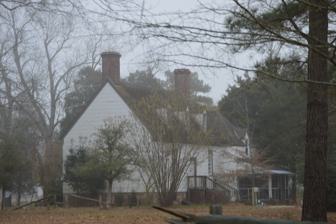
Building: Billups House
Country: United States of America
Year built: 1790
Historic house in Virginia, United States United States historic place Billups House U.S. National Register of Historic Places Virginia Landmarks Register Front and side Show map of Virginia Show map of the United States Location East of Moon, near Moon, Virginia Coordinates 37°26′31″N 76°17′11″W / 37.44194°N 76.28639°W / 37.44194; -76.28639 Area 9 acres (3.6 ha) Built c. 1770 ( 1770 ) -1790 NRHP reference No. 80004199 VLR No. 057-0023 Significant dates Added to NRHP March 26, 1980 Designated VLR May 17, 1977 Billups House , also known as Milford, is a historic home located near Moon , Mathews County, Virginia . It was built between about 1770 and 1790, and is a 1 + 1 ⁄ 2 -story, three-bay, frame dwelling set upon a low brick basement.  It has a gable roof with dormers and interior end chimneys.  The interior has a central-passage, double-pile Georgian plan. It was listed on the National Register of Historic Places in 1980. The home was owned by Billups descendants until 2013. References